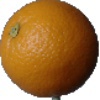
Label: orange